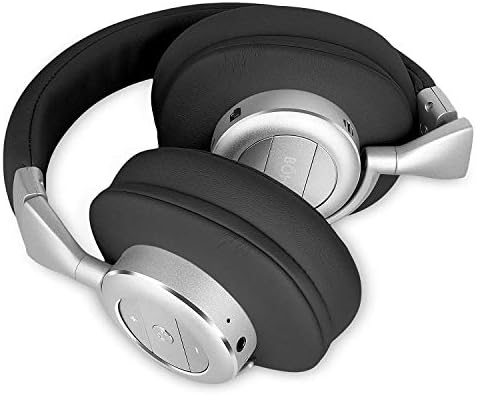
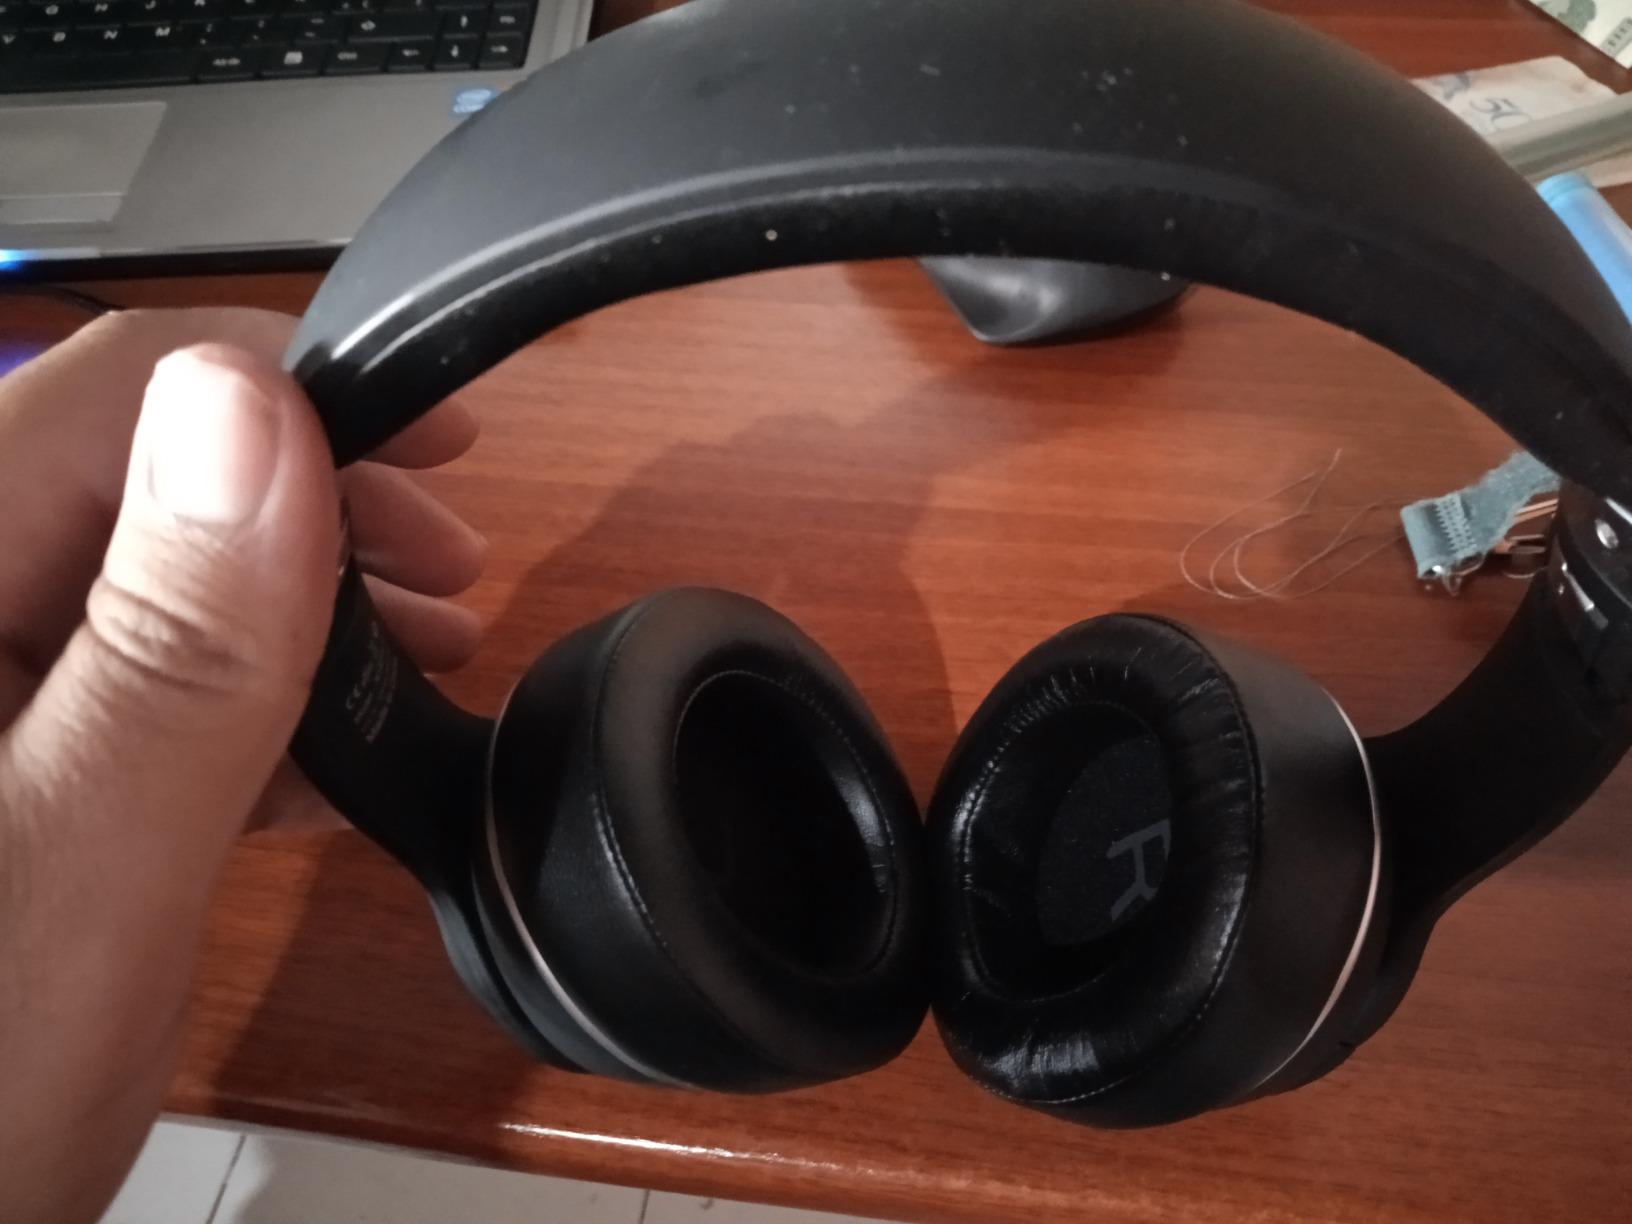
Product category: headphones
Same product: no